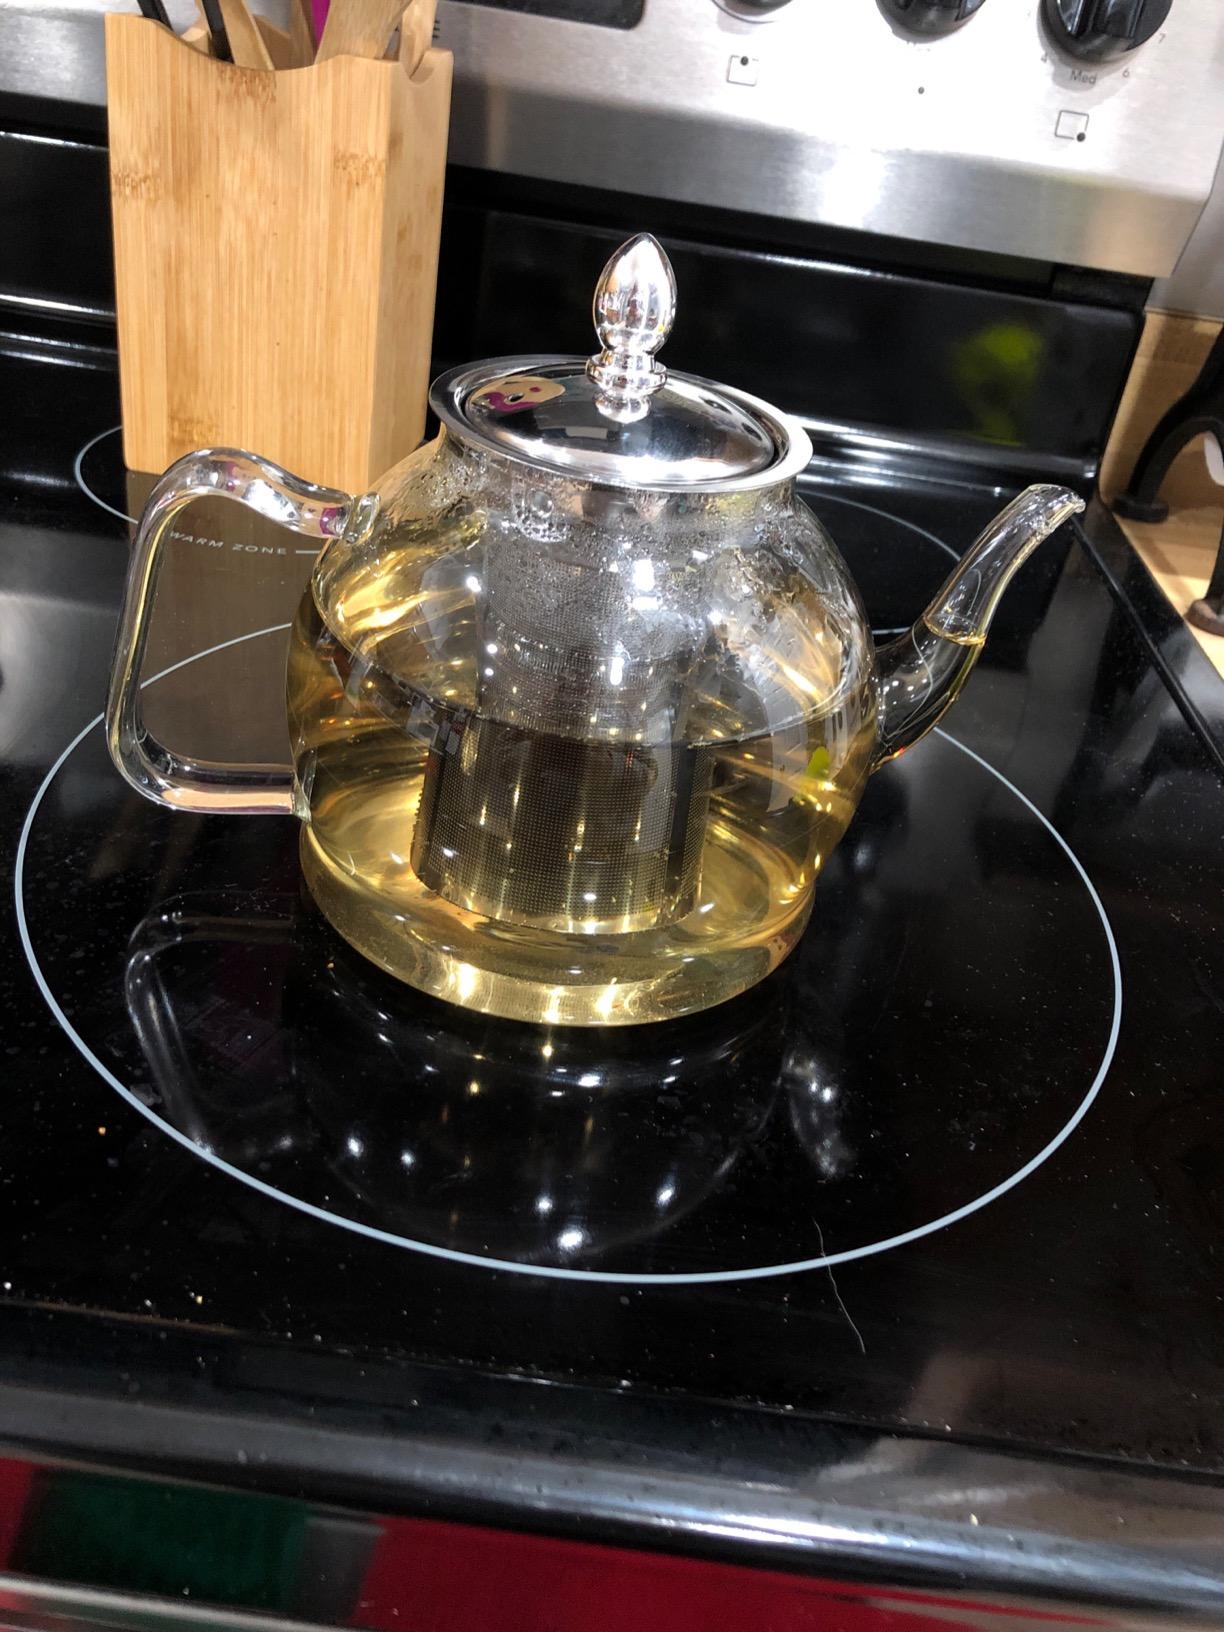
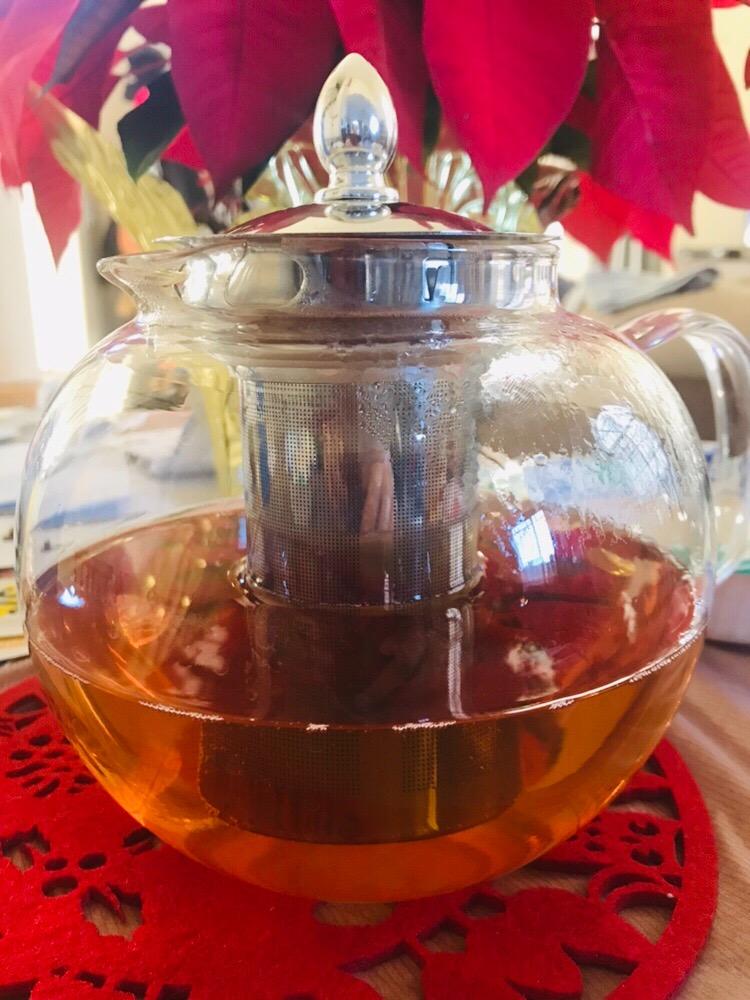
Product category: items_kettle
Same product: no